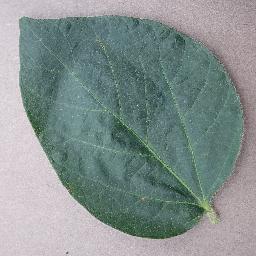
Label: Soybean___healthy